Sumito Estévez

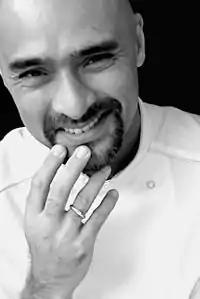
Sumito Estévez

He is one of the most recognized Venezuelan chefs in both Venezuela and abroad and one of the most renowned Venezuelans in general. Together with the chef Héctor Romero, Estévez founded the Instituto Culinario de Caracas, and has interests in commercial establishments in that city as well as abroad.